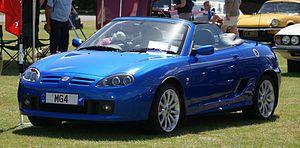
La MG TF est un cabriolet sportif construit par MG entre 2002 et 2005, puis de 2007 à 2011. Aujourd'hui devenu rare dans ses versions 160cv trophy et trophy cup, elle se distingue de la majorité de la production des roadsters modernes en raison de l’architecture de son moteur central et de son châssis, communs à la Lotus Élise.